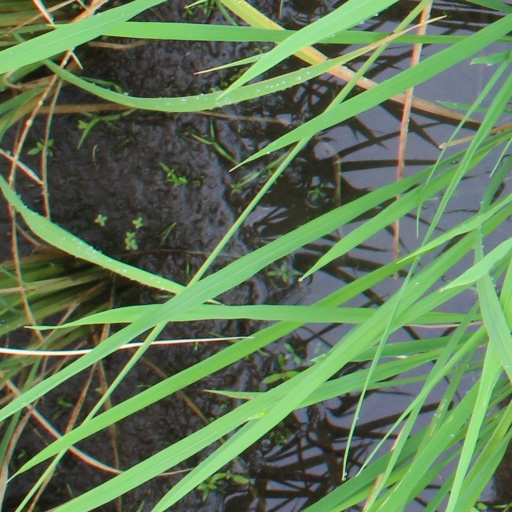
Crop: rice